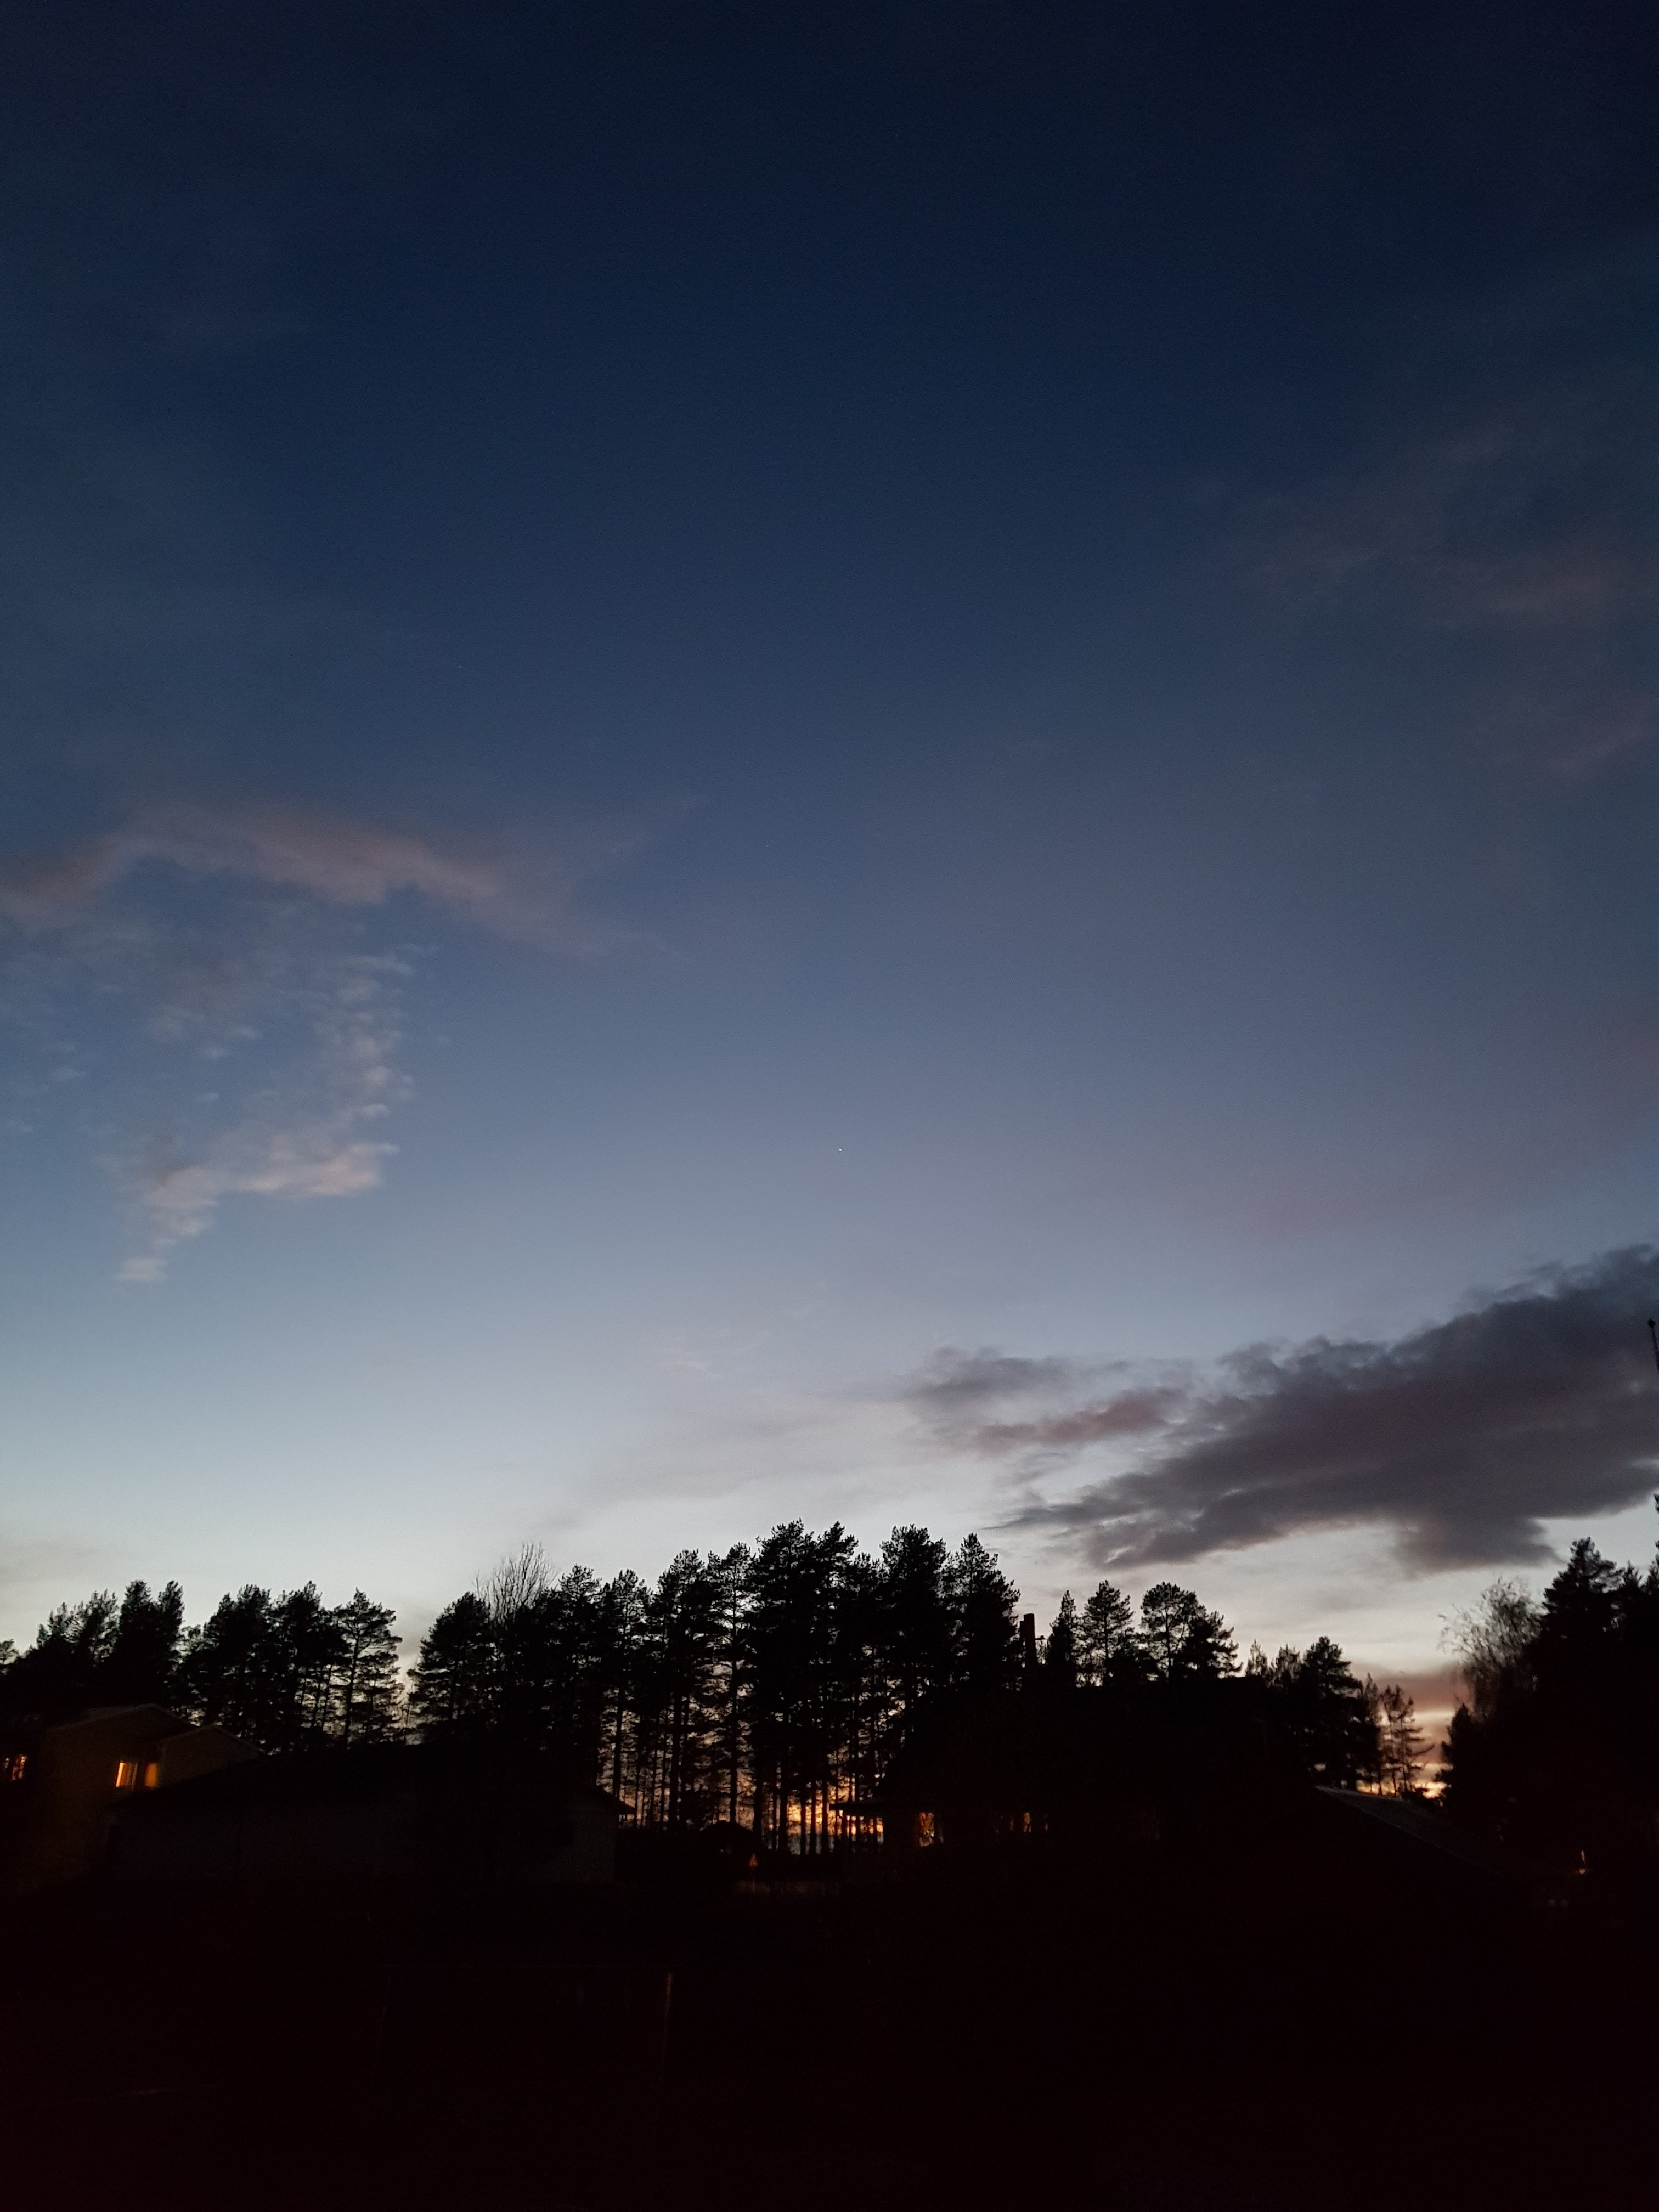
nature, sky, cloud, horizon, natural landscape, blue, atmosphere, night, evening, daytime, tree, morning, dusk, sunset, natural environment, atmospheric phenomenon, wilderness, mountain, darkness, sunrise, meteorological phenomenon, landscape, ocean, afterglow, sunlight, space, cumulus, dawn, city